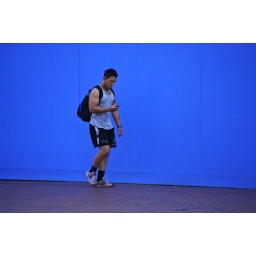
A temporary wall around a building site. I had to wait ages before someone walked past it!